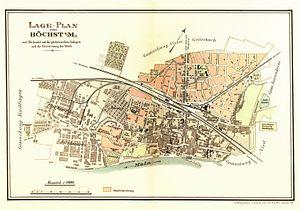
plan de la ville de Höchst sur le Main (aujourd'hui quartier de Francfort-sur-le-Main), Allemagne, dans les années 1897/1898